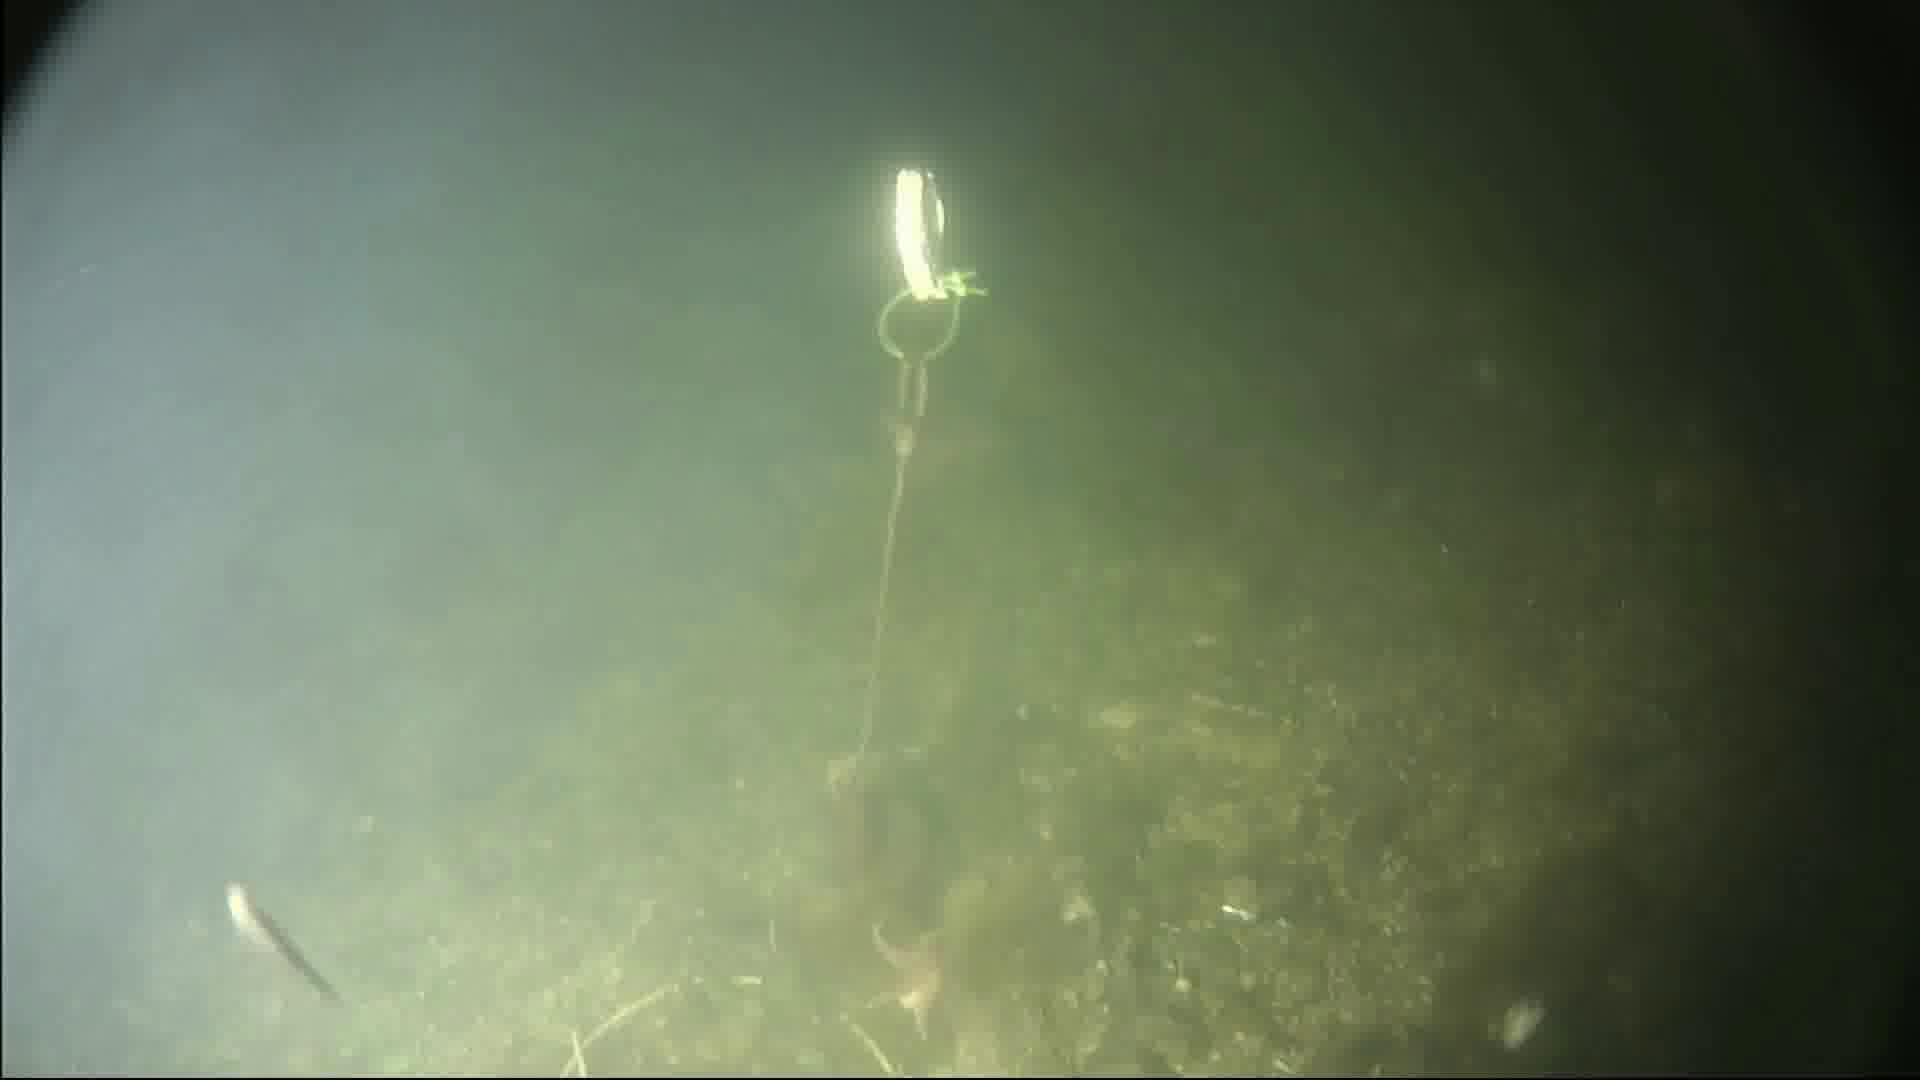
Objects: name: starfish
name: small_fish